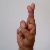
The image shows a hand gesture representing the letter 'R' in Indian Sign Language.